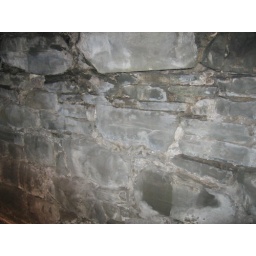
Old stone walls in the underground. later replace by brick.